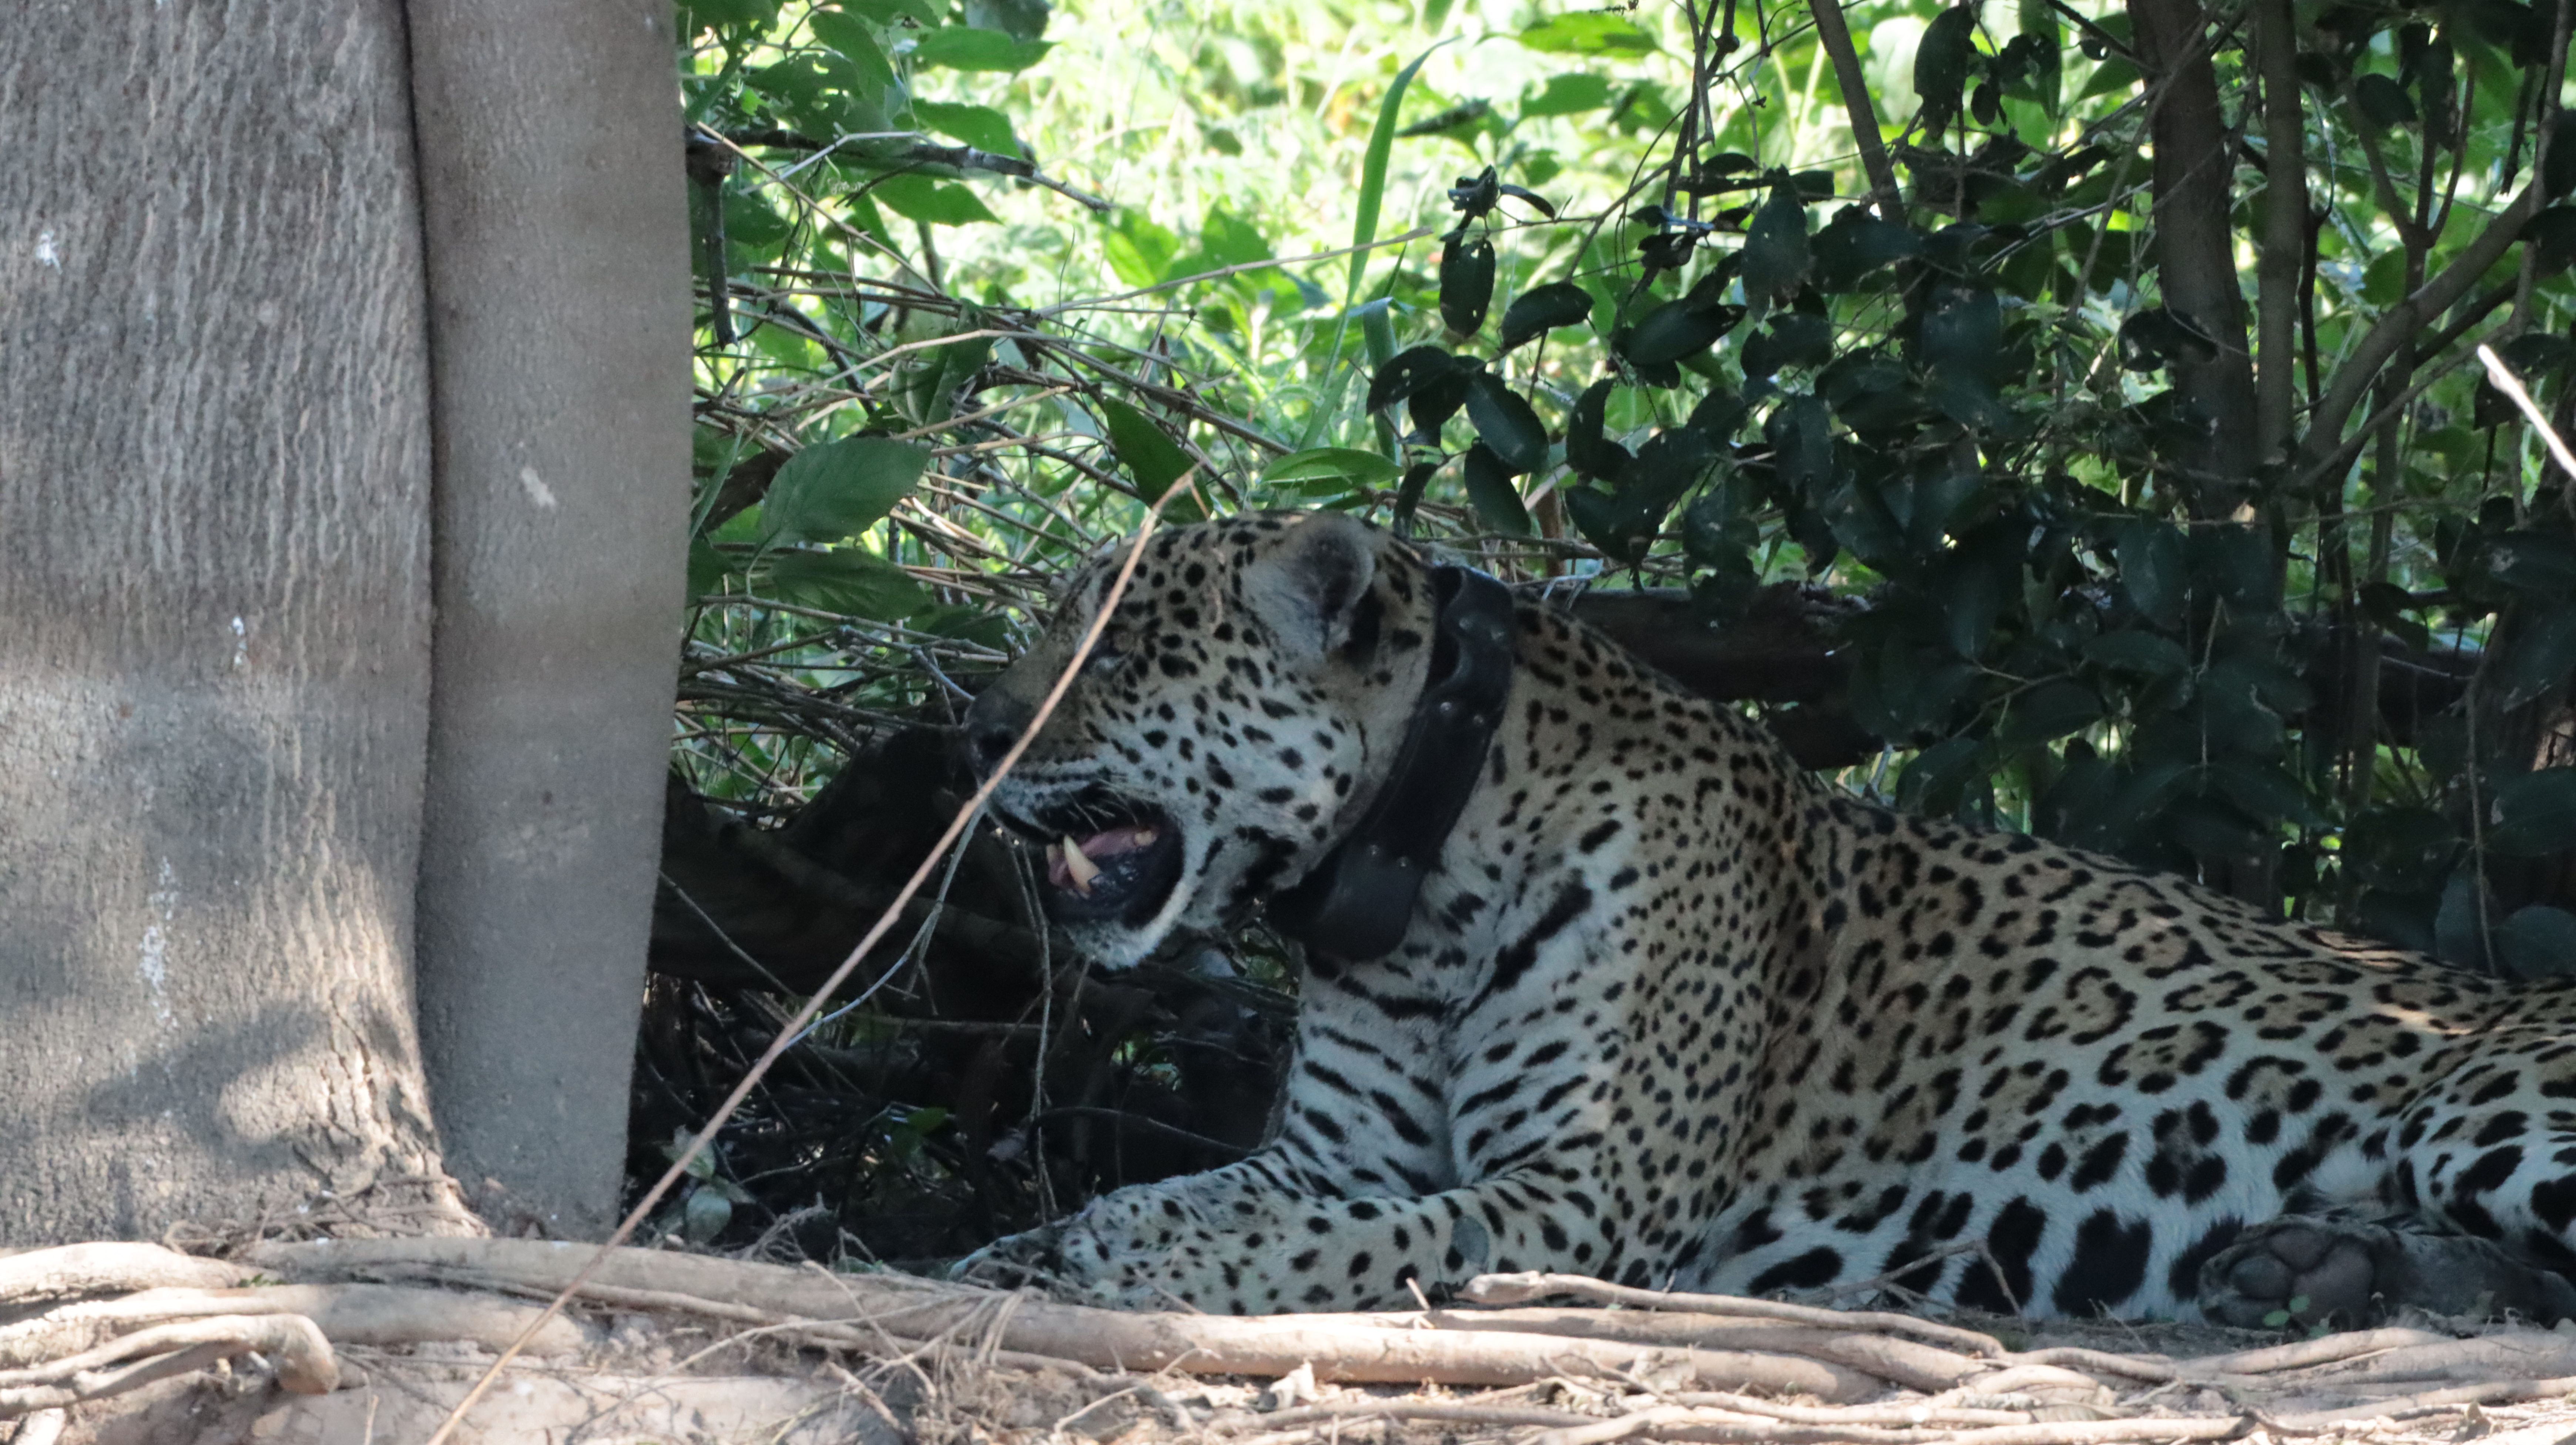
Jaguar: Ousado